Seethamma Vakitlo Sirimalle Chettu

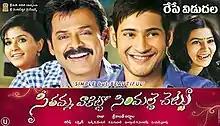
Theatrical release poster

Seethamma Vakitlo Sirimalle Chettu, also known by the initialism SVSC, is a 2013 Indian Telugu-language family drama film written and directed by Srikanth Addala. It was produced by Dil Raju's Sri Venkateswara Creations, and stars Venkatesh, Mahesh Babu, Anjali and Samantha, while Prakash Raj, Jayasudha, Rao Ramesh, Kota Srinivasa Rao, Abhinaya and Rohini Hattangadi play supporting roles.